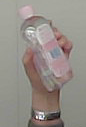
Product: johnson_baby